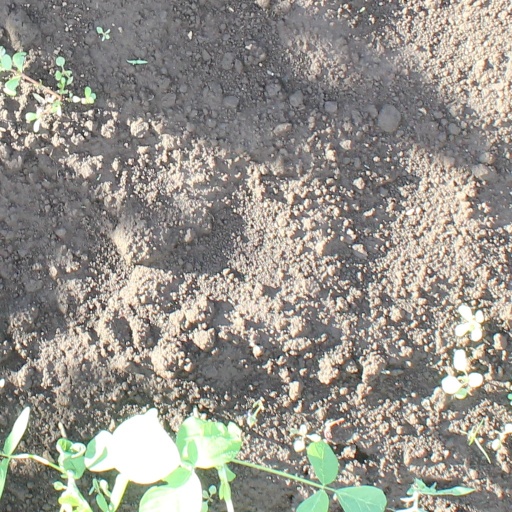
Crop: soybean